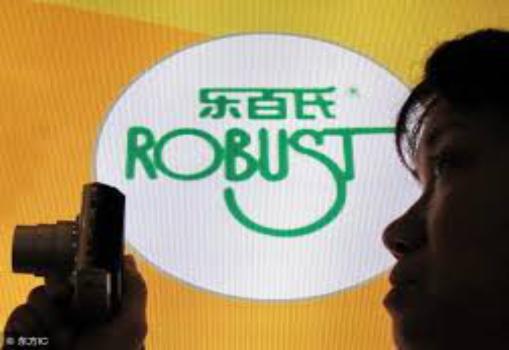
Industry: Food